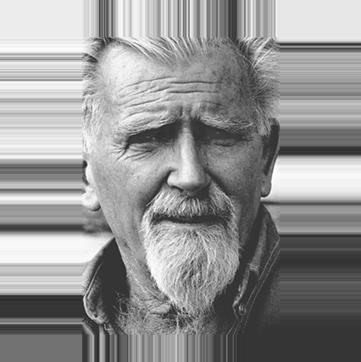
Age: 63